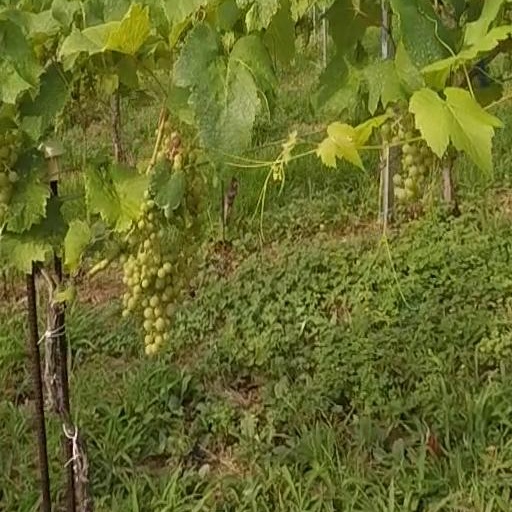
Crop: grape